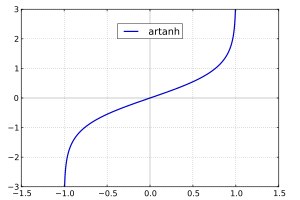
Hyperbolske funktioner / Inverse hyperbolske funktioner
Plot af invers hyperbolsk funktion